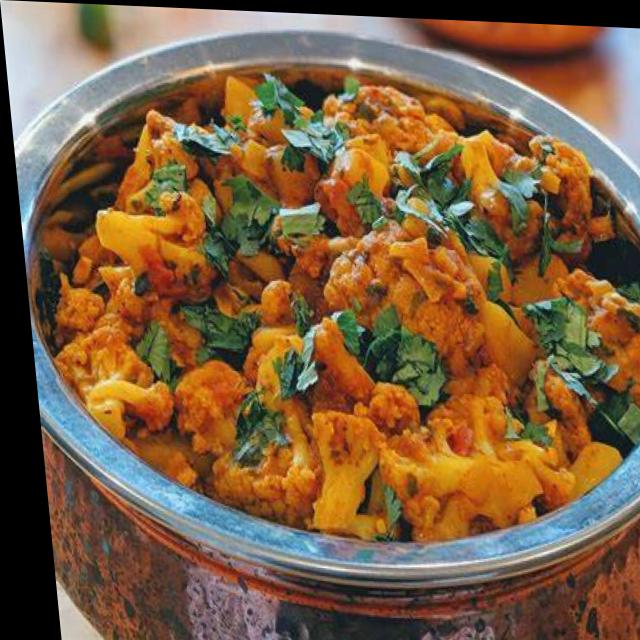
Dish: aloo_gobi